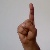
The image shows a hand gesture representing the letter 'D' in Indian Sign Language.